Slovak National Uprising

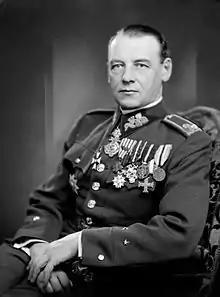
General Rudolf Viest, Second commander-in-chief of the insurgent army

After the declaration of war against the Soviet Union in 1941, an army of 60,000 men was sent to the Eastern Front. Until the spring of 1943, the reliability of the Slovak units had been satisfactory in German eyes; in 1942, no more than 210 Slovak soldiers had defected to the Soviet Army or the partisans. From the beginning of 1943, however, after the catastrophe of Stalingrad, the number of Slovak defectors increased by leaps and bounds. After two mass desertions of Slovak troops to the Soviets and Ukrainian partisans in October 1943, the Slovak units proved to be useless for further combat operations on the German Eastern Front.